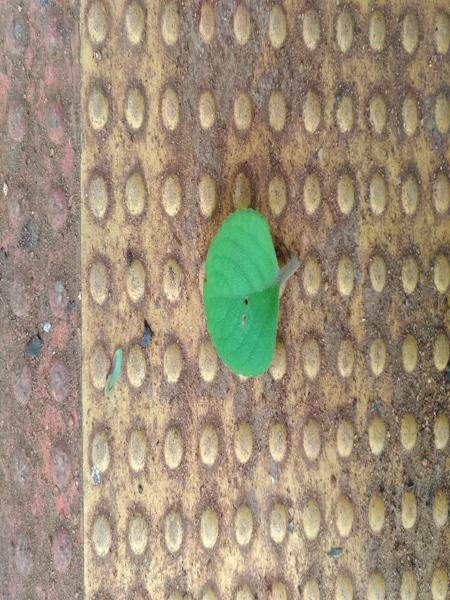
Plant: Doddpathre